Street names in Barcelona

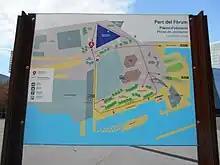
Sign with the map of the Parc del Fòrum

The turn of the century did not bring any substantial changes in the nomenclature, as the same criteria followed since the return of democracy continued. One of the first urban planning projects of the new millennium was the creation of the 22@ district, thanks to a modification of the General Metropolitan Plan (PGM. In Catalan: ""Pla General Metropolità"") in 2000. Its objective was to reformulate the industrial land in the El Poblenou neighborhood, a traditionally industrial sector that was to be reformulated by focusing on companies dedicated to new technologies. The name comes from the code that the PGM applies to urban industrial land, 22a, changing this "a" for the @ as a symbol of information and communication technologies.